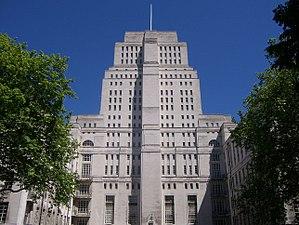
Le ministère de l'Information, dirigé par le ministre de l'Information, était un ministère du gouvernement britannique créé pour une durée relativement brève à la fin de la Première Guerre mondiale et à nouveau durant la Seconde Guerre mondiale. Basé au Senate House à l'université de Londres pendant la Seconde Guerre mondiale, il était le ministère responsable de la publicité et de la propagande.
La Royal Historical Society, fondée en 1868 à Londres, est une société savante britannique dont les objets sont liés à l'histoire.
Malet Street est une rue de Londres.